Territorial evolution of Arizona

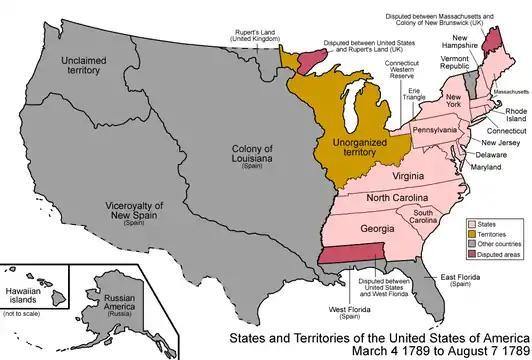
An enlargeable map of the United States after the Constitution of the United States came into force on

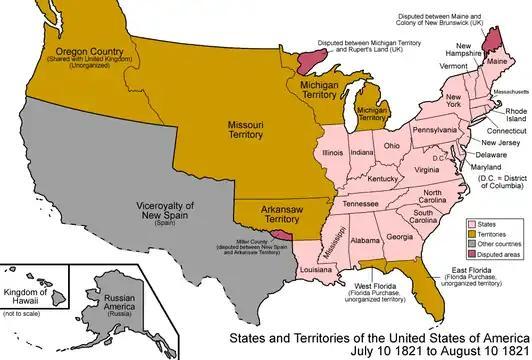
An enlargeable map of the United States after the Treaty of Córdoba was signed on

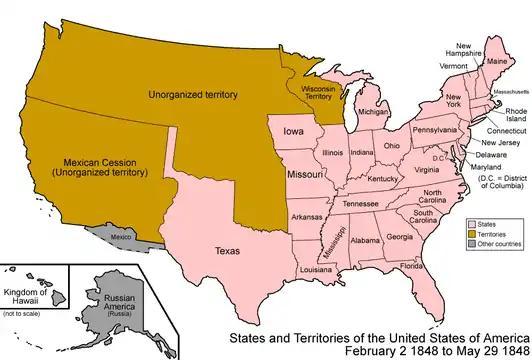
An enlargeable map of the United States after the Treaty of Guadalupe Hidalgo was signed on

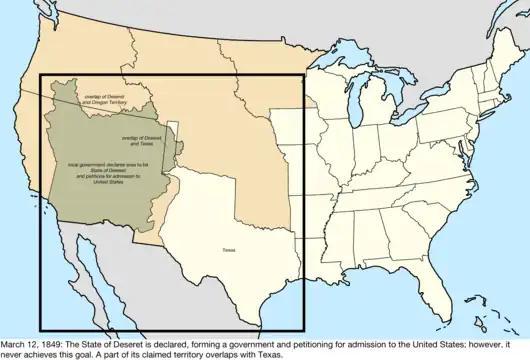
An enlargeable map of the United States after the creation of the proposed State of Deseret on

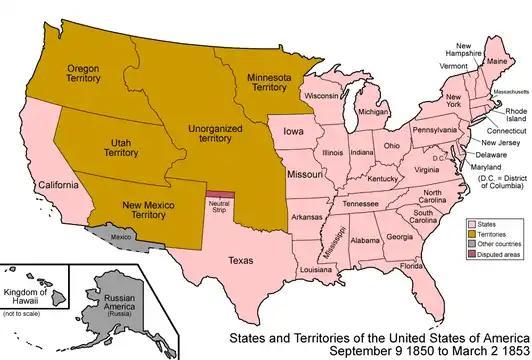
An enlargeable map of the United States after the creation of the Territory of New Mexico and the Territory of Utah on

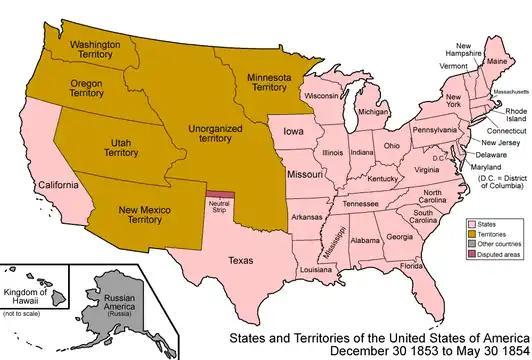
An enlargeable map of the United States after Gadsden Purchase on

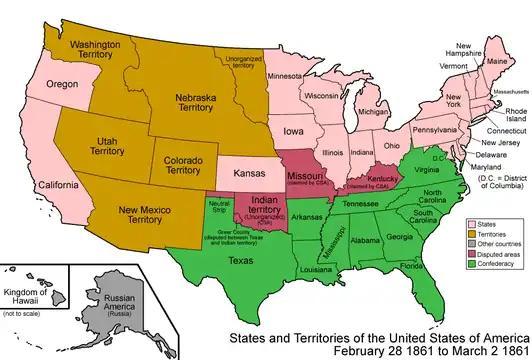
An enlargeable map of the United States after the creation of the Territory of Colorado on

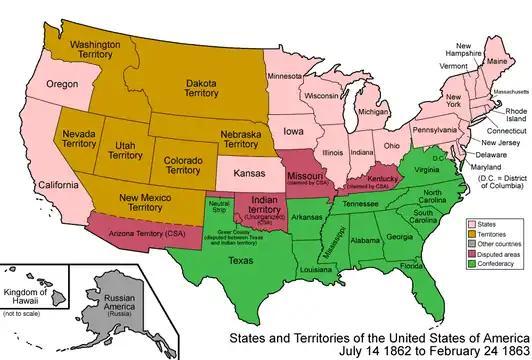
An enlargeable map of the United States after the creation of the Confederate Territory of Arizona on

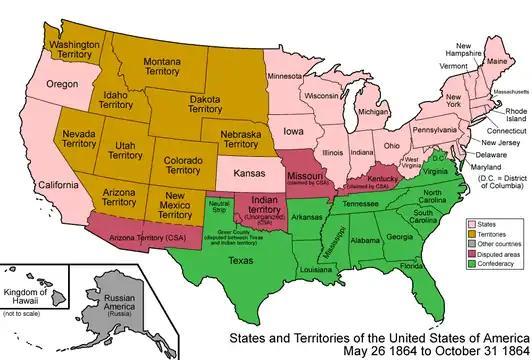
An enlargeable map of the United States after the creation of the Territory of Arizona on

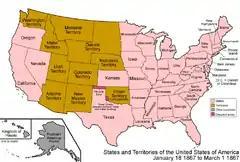
An enlargeable map of the United States after the annexation of northwestern Arizona on

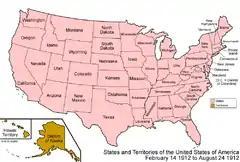
An enlargeable map of the United States after the admission of Arizona to the Union on

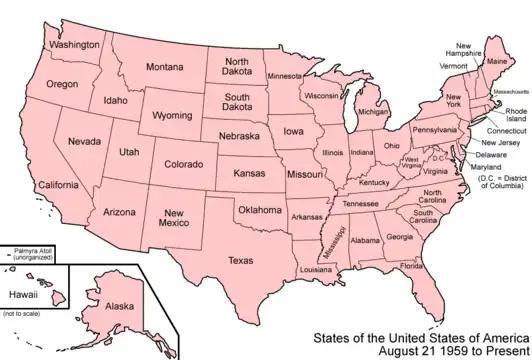
An enlargeable map of the United States as it has been since Hawaiii was admitted to the Union on

The following timeline traces the territorial evolution of the U.S. State of Arizona.